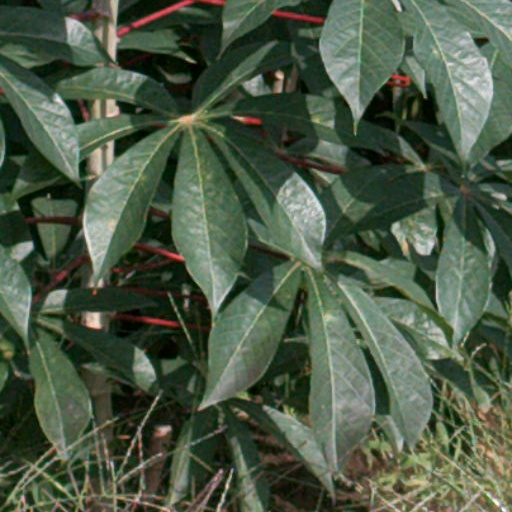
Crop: cassava